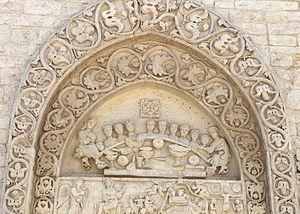
Ansérame de Trani est un sculpteur italien, actif dans les Pouilles dans la seconde moitié du XIIIᵉ siècle.